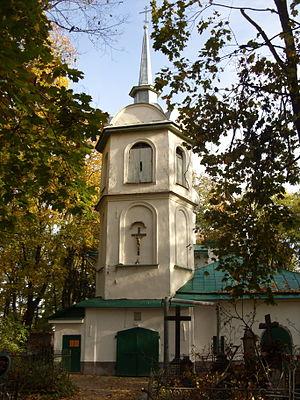
L'église Saint-Dimitri-des-Champs est une église orthodoxe de Pskov en Russie, située sur la rive gauche de la Pskova. Datant des XVe-XVIe siècles, c'est un monument historique protégé. Elle dépend de l'éparchie de Pskov et se trouve à côté du cimetière du même nom.